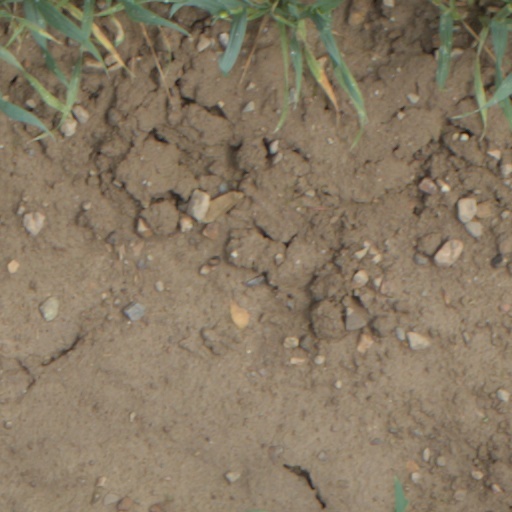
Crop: wheat